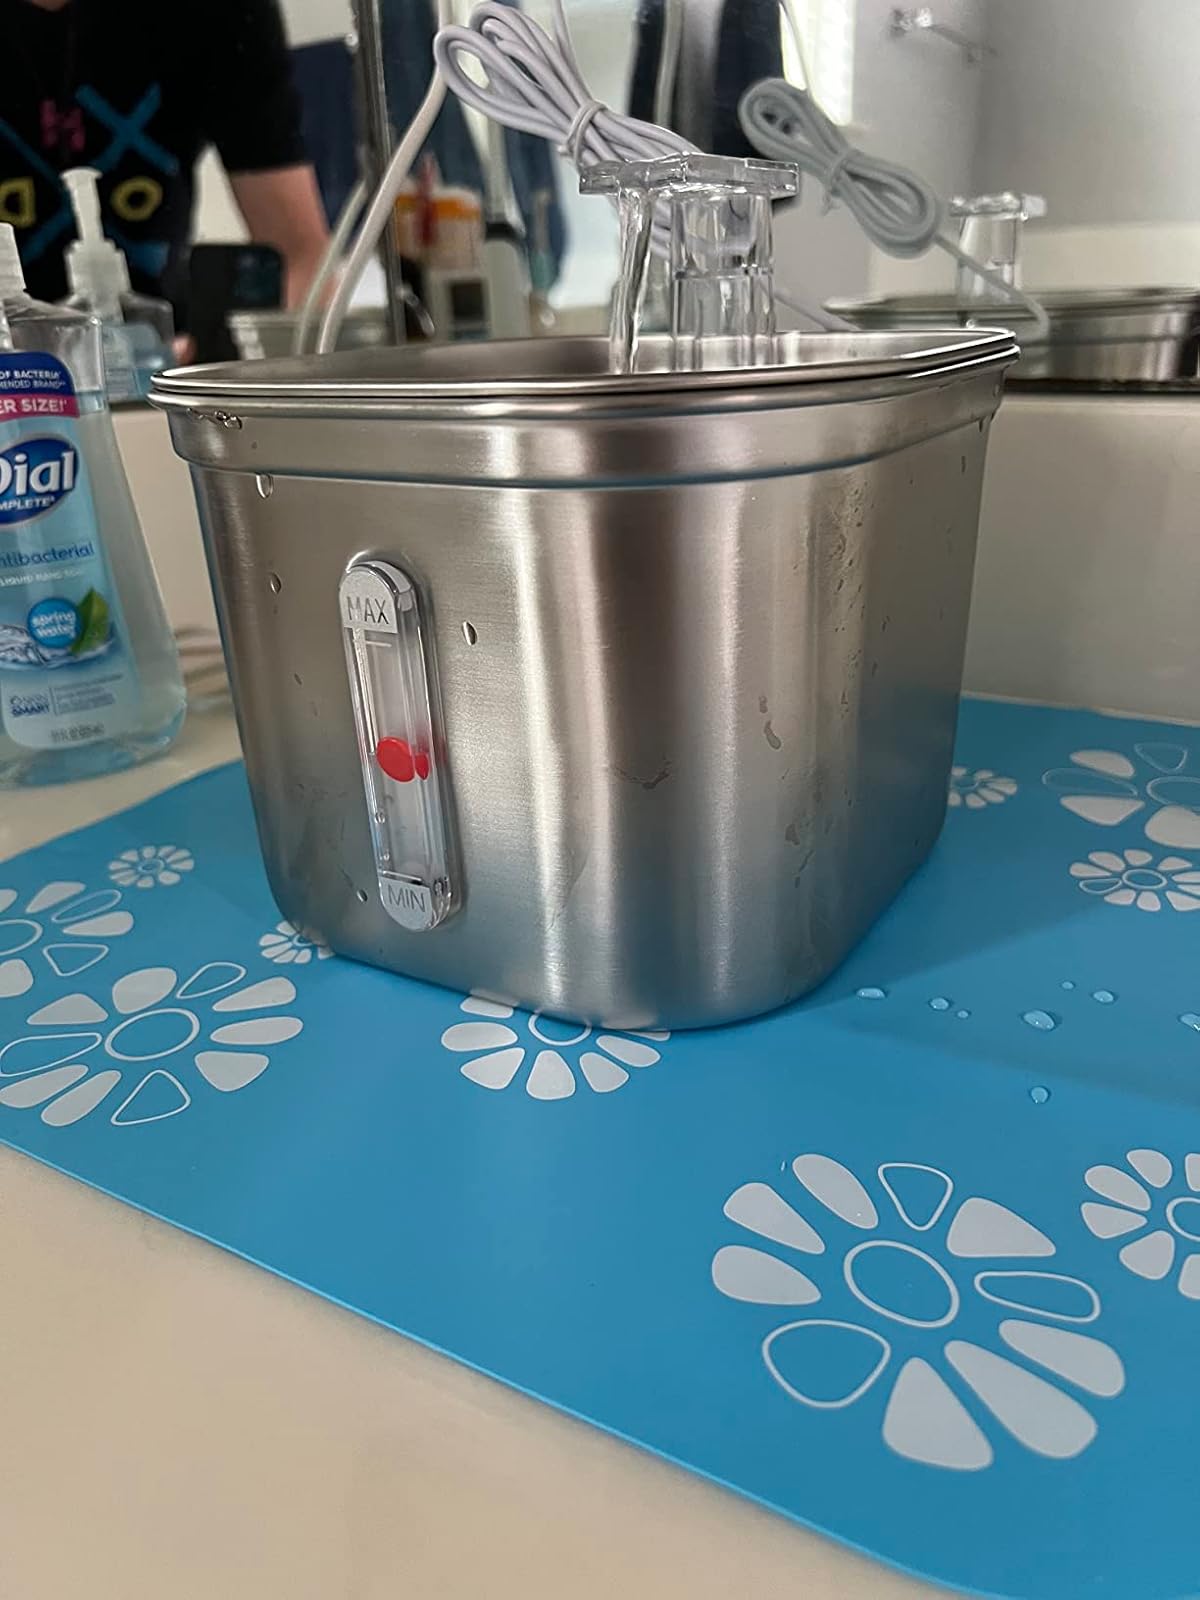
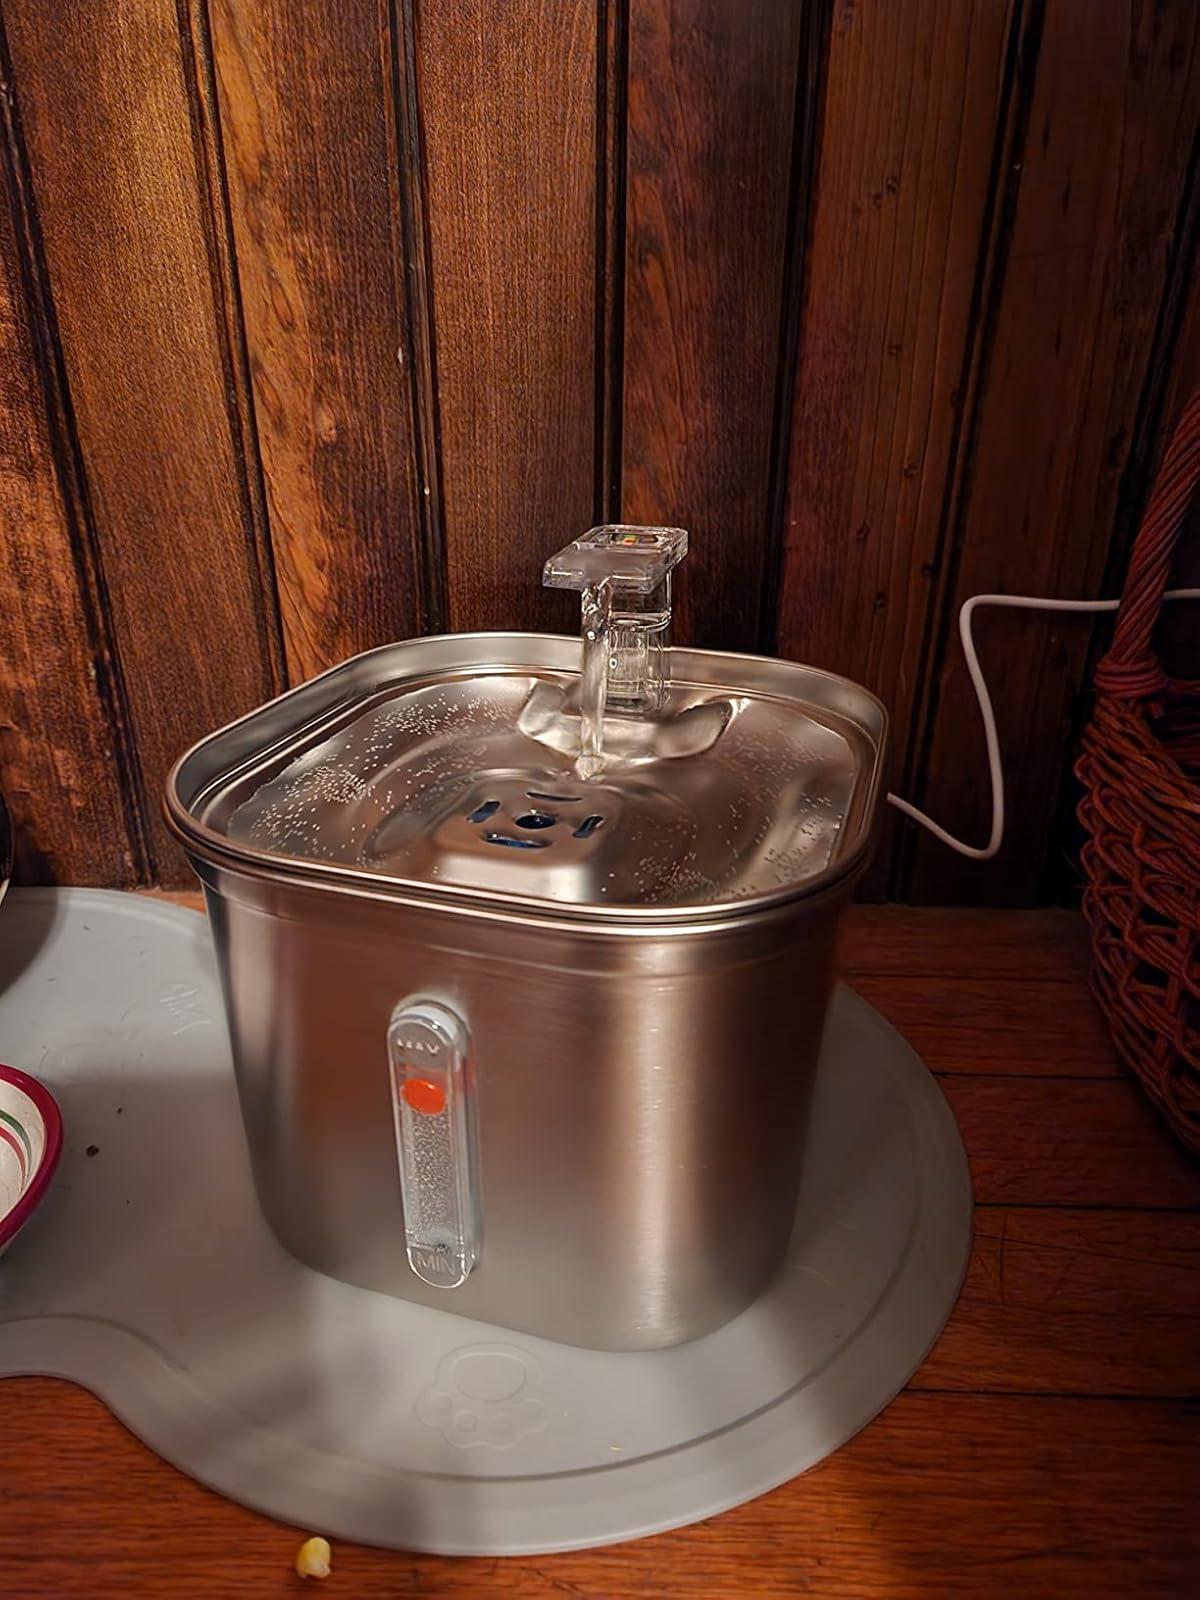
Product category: items_bowl
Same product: yes